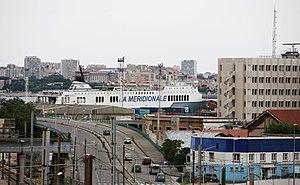
Le Dénia Ciutat Creativa est un navire mixte appartenant à la compagnie espagnole Baleària. Construit de 1991 à 1992 aux chantiers Van Der Giessen-de Noord de Krimpen aan den IJssel aux Pays-Bas sous le nom de Via Ligure, il était à l'origine un roulier commandé par la compagnie italienne Viamare di Navigazione. Mis en service en juillet 1992 entre le continent italien et la Sicile, il est affrété à compter de 1994 par la compagnie grecque Strintzis Lines qui l'exploite entre la Grèce et l'Italie sous le nom de Ionian Star. C'est à cette occasion qu'il est converti en navire mixte aux chantiers de Perama. Acquis par Strintzis Lines en 1996, il est ensuite revendu en 1999 à la Compagnie méridionale de navigation qui le fait naviguer entre Marseille et la Corse sous le nom de Scandola. Retiré du service en 2011 à la suite de l'arrivée du Piana, il est affrété à partir de 2012 par la société ASA Lines qui l'emploie entre l'Italie et l'Espagne puis en 2013 par la compagnie espagnole Acciona Trasmediterranea qui l'affecte entre Valence et les îles Baléares. Finalement vendu en 2015 à Baleària, il prend le nom de Dénia Ciutat Creativa.